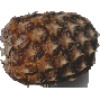
Label: Pineapple 1